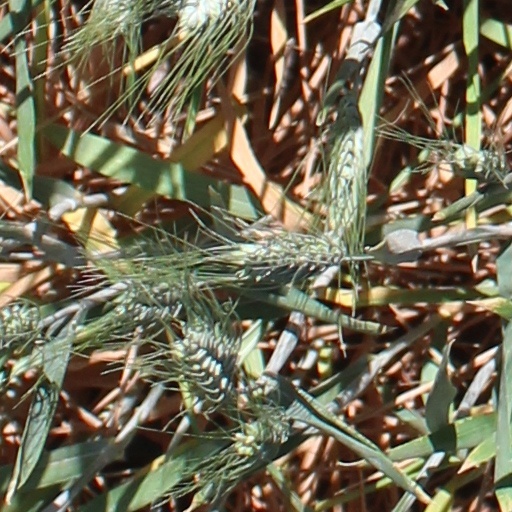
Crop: wheat